James W. Huffman

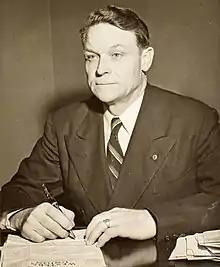
Associated Press photo of Huffman shortly after he was appointed to the U.S. Senate

James Wylie Huffman (September 13, 1894May 20, 1980) was an American lawyer and Democratic Party politician from Ohio. He represented Ohio in the United States Senate from 1945 until 1946.